Pogo stick

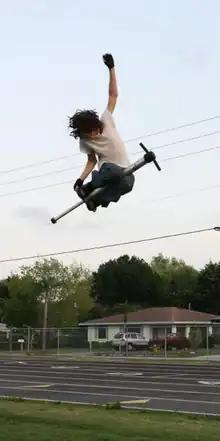
A high-performance pogo stick as used in "Xpogo"

A pogo stick is a vehicle for jumping off the ground in a standing position—through the aid of a spring, or new high performance technologies—often used as a toy, exercise equipment or extreme sports instrument. It led to an extreme sport named extreme pogo or "Xpogo".